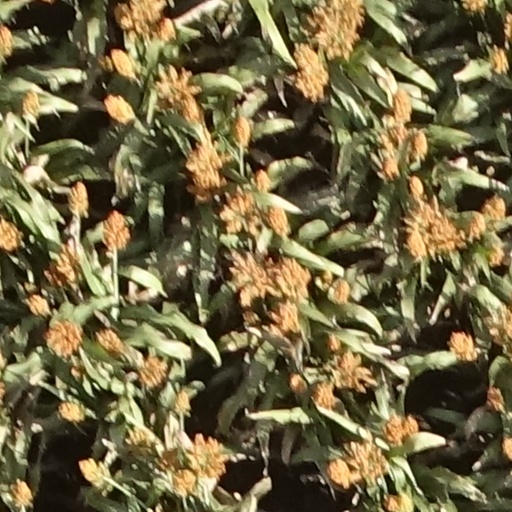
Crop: sorghum